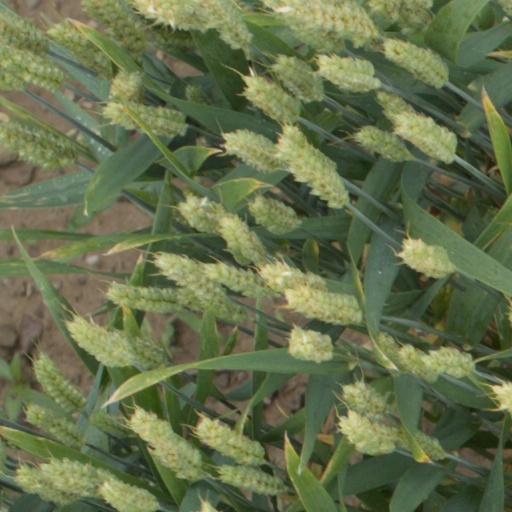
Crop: wheat